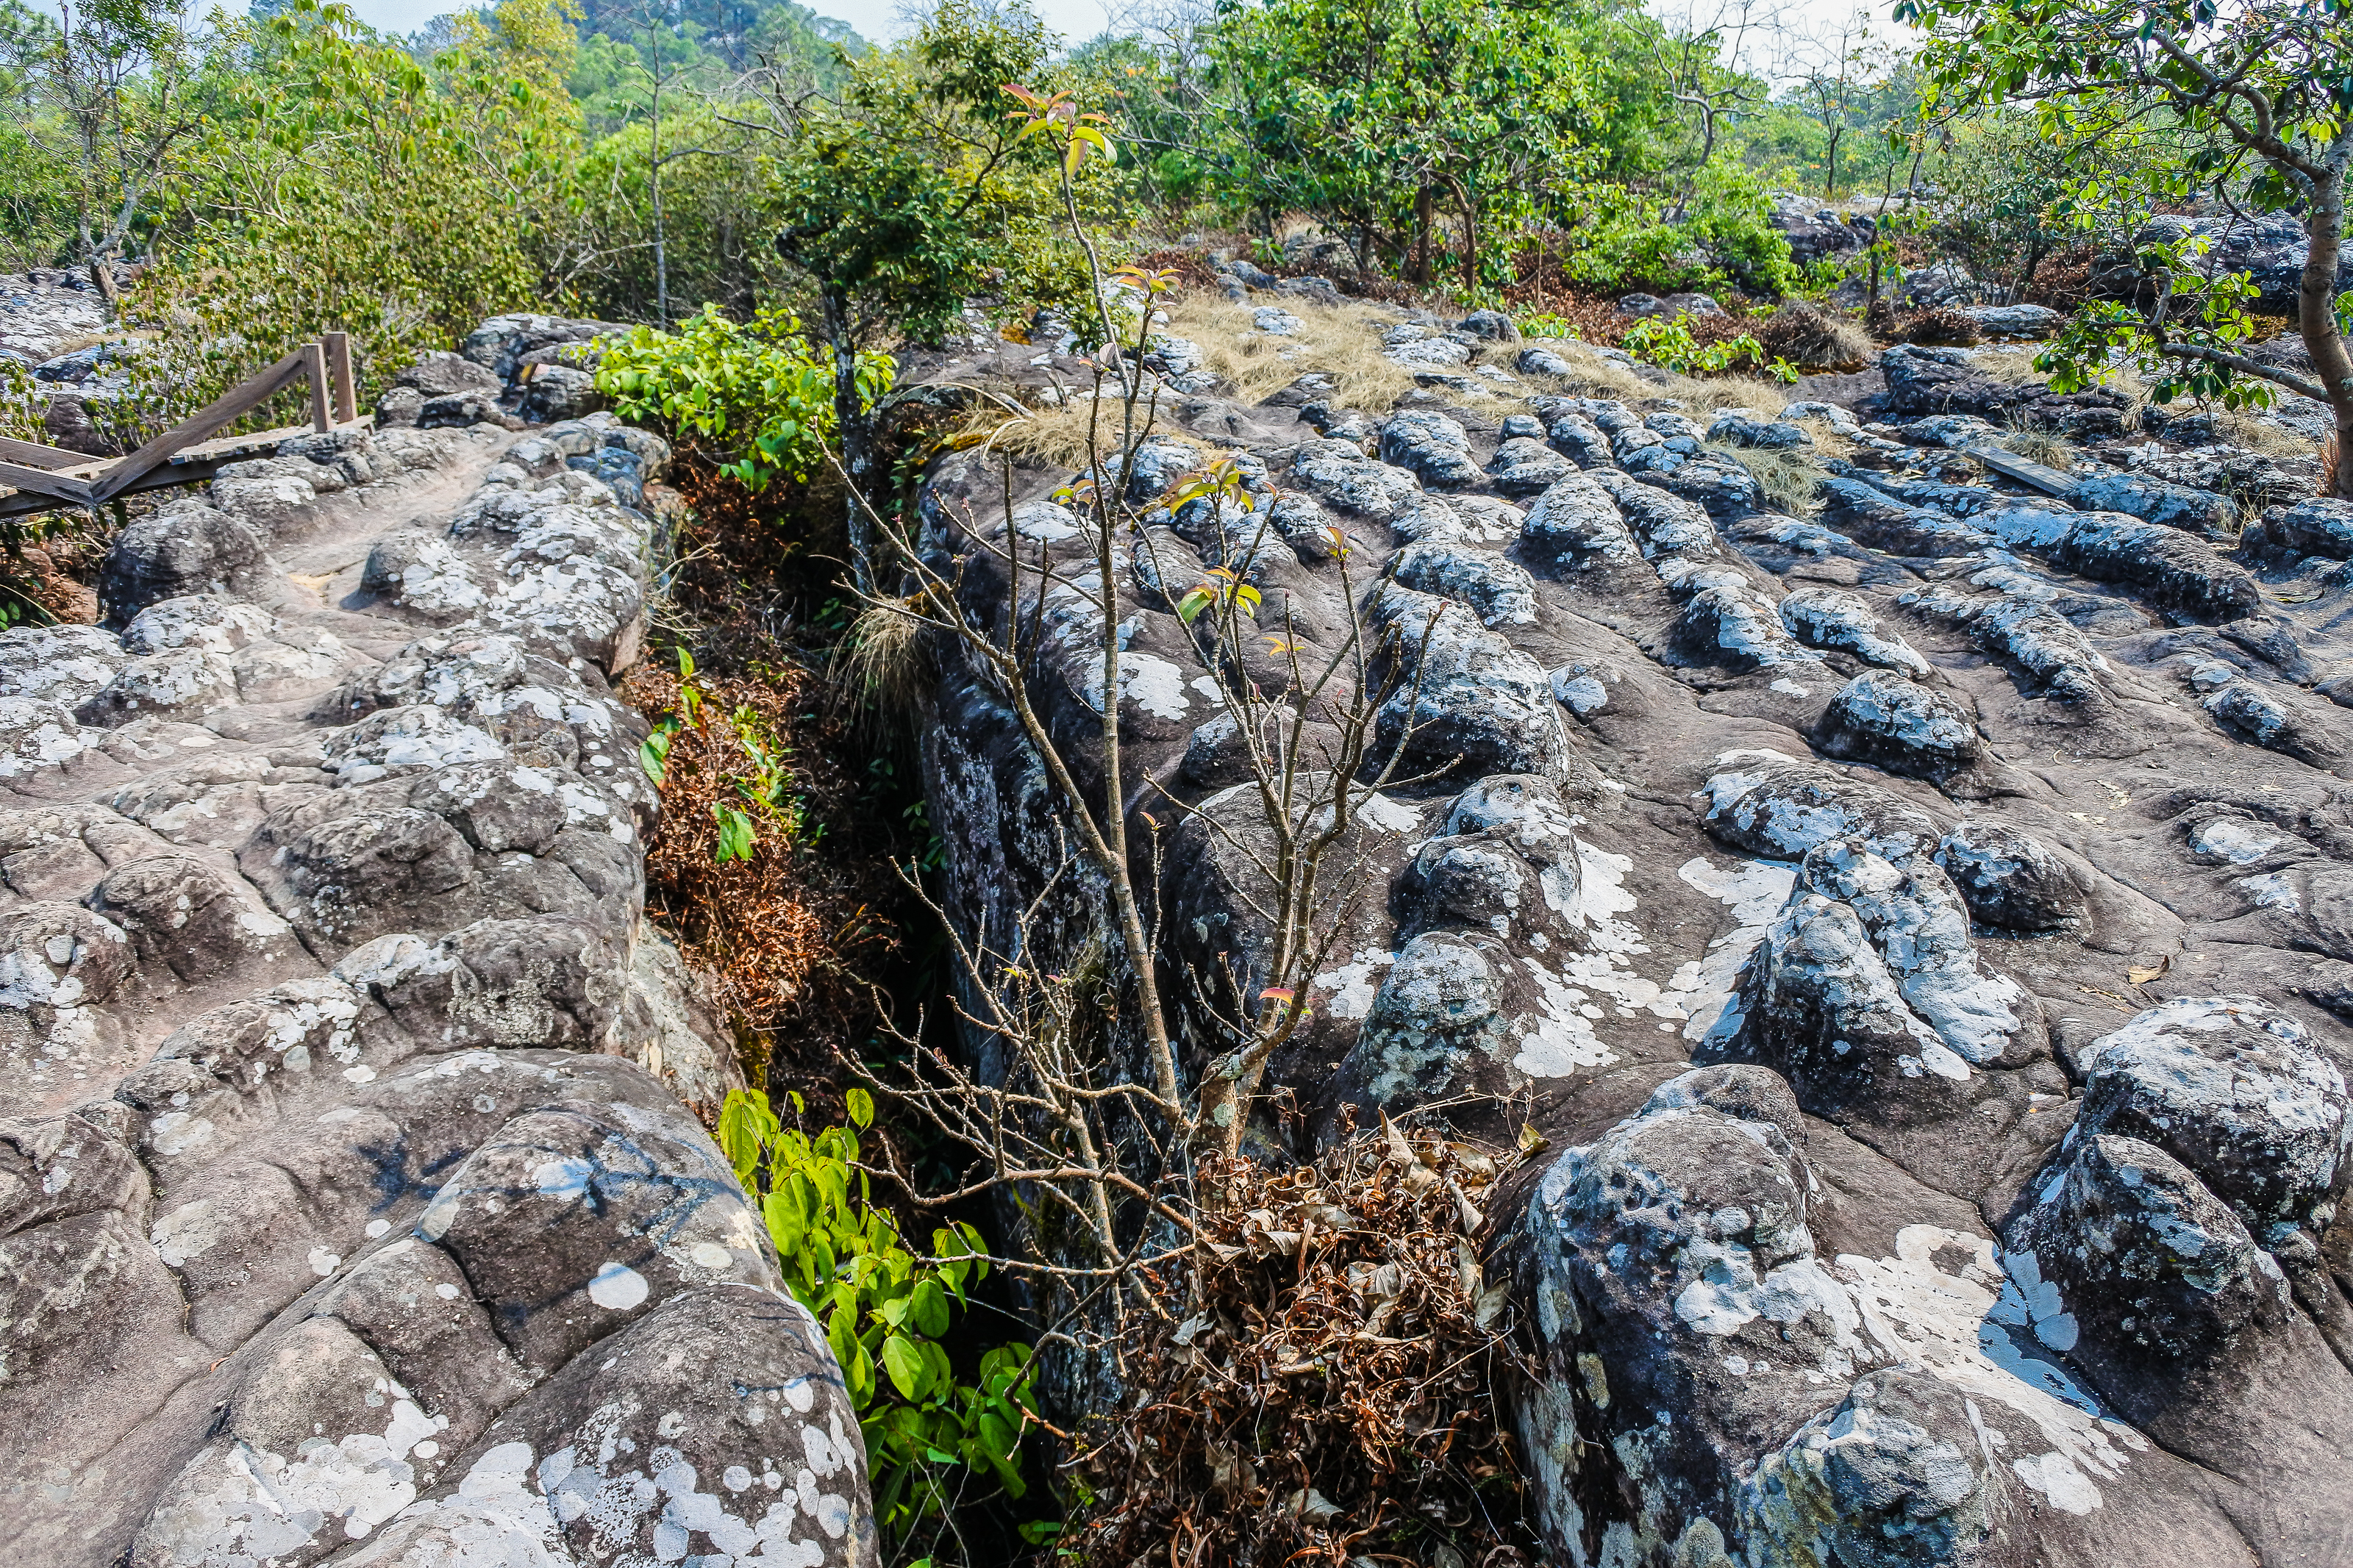
big, rong, sunshine, hin, mountain, view, trip, thailand, lan, giant, sky, kla, viewpoint, journey, phitsanulok, tree, thai, adventure, field, silhouette, fog, forest, flag, vertical, sun, rocky, summer, rock, backpacker, top, grass, national, vacation, wonder, park, green, nature, asia, asian, stone, outdoor, hill, horizon, blue, backpack, phu, travel, wild, landscape, unseen, vegetation, bedrock, outcrop, geological phenomenon, wall, plant community, plant, botany, soil, grass family, geology, boulder, stone wall, groundcover, formation, shrub, flower, shrubland, wildflower